List of HoneyComing light novels

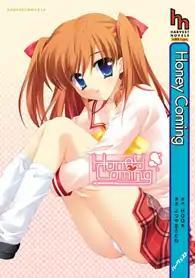
Light novel volume 1 published by Harvest.

Two light novel series and one standalone publication have been published based on a Japanese adult visual novel called "HoneyComing", which was developed by Hooksoft. The first series was written by Jōji Kamio, and illustrated by two artists, Makako Matsumoto, and Rakko. The first volume was published on October 25, 2007, and the third and final volume was published on July 25, 2008. GoodsTrain released all volumes under their TwinTail Novels imprint. A second light novel series was published by Harvest, under their Harvest Novels imprint. Hack and Masamune Yotsuya both authored the books, while Makako Matsumoto and Rakko worked as the illustrators again, respectively. Three novels were published in the second series released between December 1, 2007, and March 2008. Lastly, a light novel titled "@HoneyComing RoyalSweet" was written by Renri Akatsuki, and illustrated by Makako Matsumoto. Eagle Publishing released a single volume on January 15, 2010, under their Pumpkin Novels imprint.